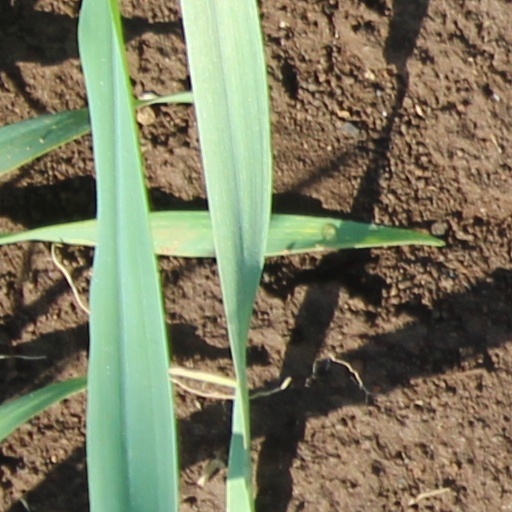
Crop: wheat